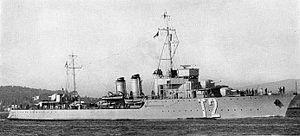
l'Adroit, livret ONI203 pour l'identification des navires de la marine française, édité par la Division du Renseignement Naval du Départment de la Marine de États-Unis (9 novembre 1942).
La bataille navale de Casablanca était une série d'engagements navals livrés entre les navires de l'United States Navy couvrant l'invasion de l'Afrique du Nord et des navires de l'État français défendant la neutralité du Protectorat français du Maroc conformément à l'Armistice du 22 juin 1940 signé à Compiègne pendant la Seconde Guerre mondiale.
La classe L'Adroit est une série de quatorze torpilleurs de la marine nationale française mis en service de 1928 à 1931. Ces torpilleurs sont très proches des 12 torpilleurs de la classe Bourrasque qui les ont précédés.